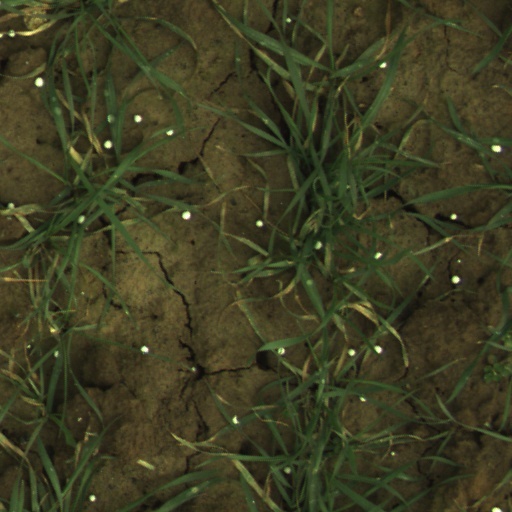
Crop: wheat